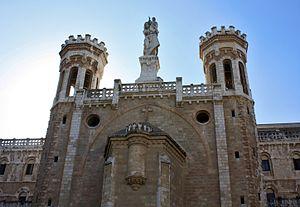
La statue de Notre-Dame de France est une œuvre monumentale, œuvre du sculpteur Roger de Villiers, et forgée par Raymond Subes pour décorer le pavillon pontifical lors de l'exposition universelle de 1937 à Paris. La statue en cuivre doré mesure 7,2 m et représente la Vierge Marie portant sur son épaule l'Enfant Jésus, les bras ouverts sur le monde.